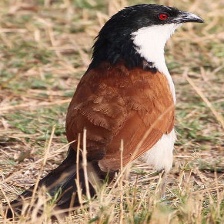
Species: COPPERY TAILED COUCAL
Scientific name: CENTROPUS CUPREICAUDUS